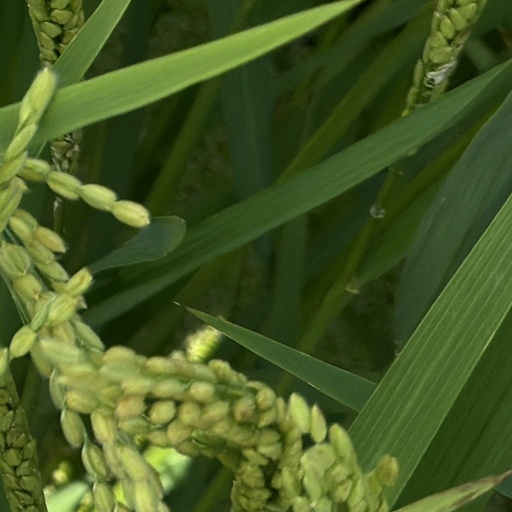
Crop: rice